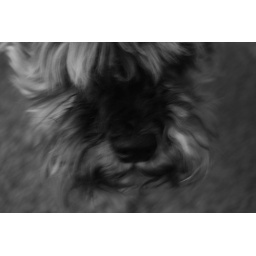
Both in face and in picture quality. More dog shots coming soon.